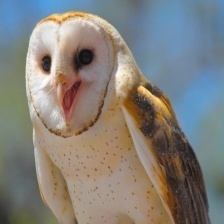
Species: BARN OWL
Scientific name: TYTO ALBA
ImageNet parent category: great_grey_owl